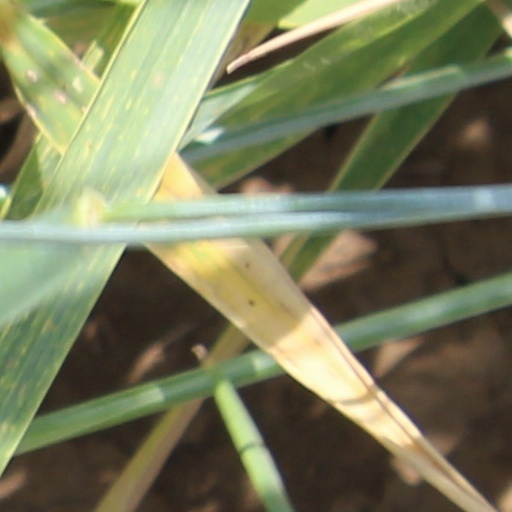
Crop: wheat